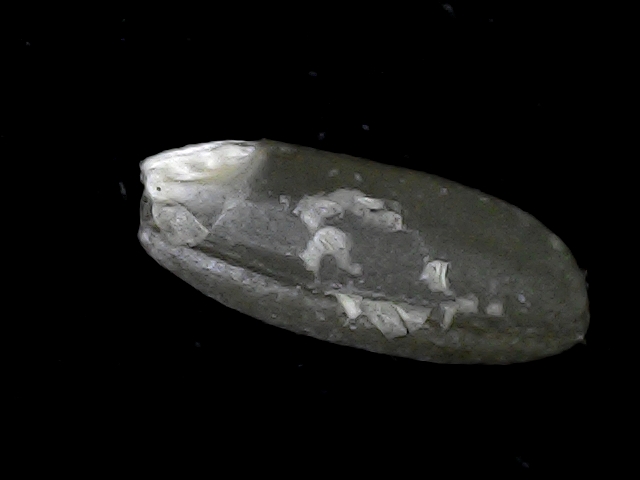
Rice variety: BD93